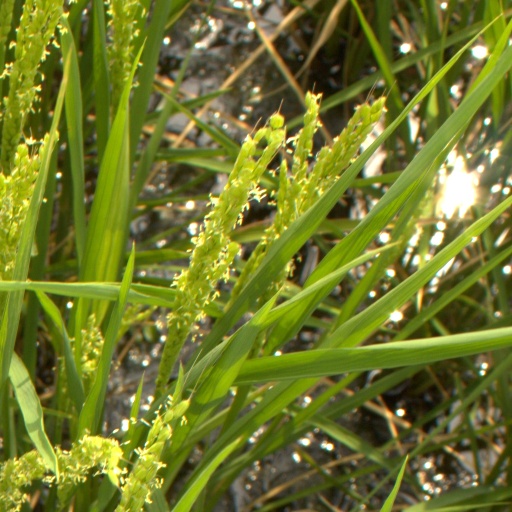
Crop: rice